Mike Pilavachi

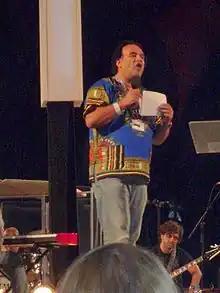
Pilavachi speaking at the Soul Survivor festival in 2009

Pilavachi started the Soul Survivor summer festivals in 1993, after he saw the success of the Christian festival New Wine and was inspired to create a festival for young people to experience charismatic Christianity. The early festivals were supported by St Andrew's and were held at the Bath and West showground. At the same time, a group from St Andrew's went on to establish a permanent Soul Survivor church in Watford, where Pilavachi served as pastor. During the summer festivals, Pilavachi encouraged active interaction with the Holy Spirit.